Trippstadt House

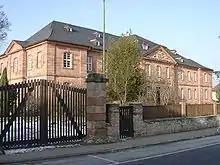
Trippstadt House

Trippstadt House is an 18th-century, baroque "schloss" or manor house in the eponymous village in the German state of Rhineland-Palatinate.